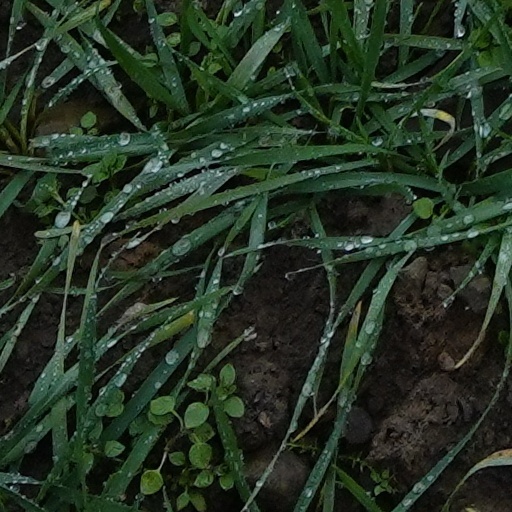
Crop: wheat